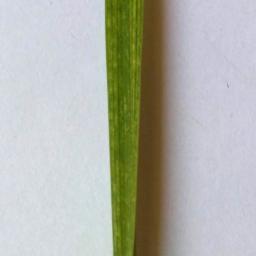
Label: Rice___Healthy